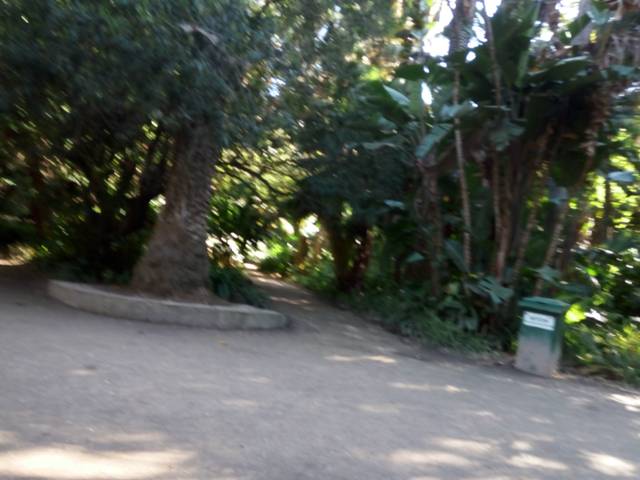
Region: Algeria
Coordinates: 36.747, 3.077